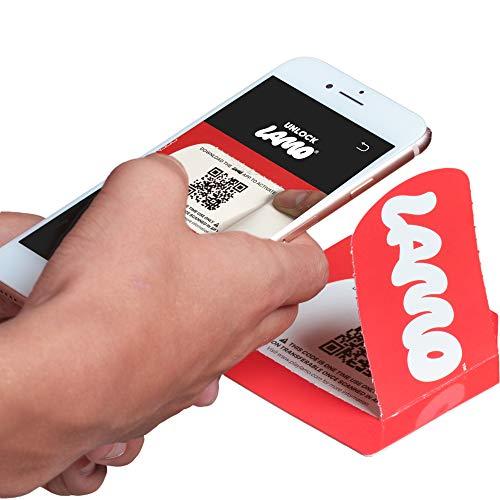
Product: LAMO 5" Vinyl Figure - Legacy Gamers Dr Disrespect, Red
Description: Collect, display, and play with all LAMO vinyl figures.
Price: $19.50
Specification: ProductDimensions:5x5.2x7inches|ItemWeight:8ounces|ShippingWeight:8ounces(Viewshippingratesandpolicies)|ASIN:B07VMHS625|Itemmodelnumber:29006|Manufacturerrecommendedage:6yearsandup